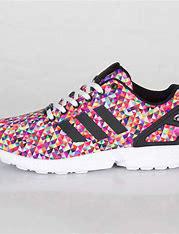
Brand: Adidas
Model: ZX Flux